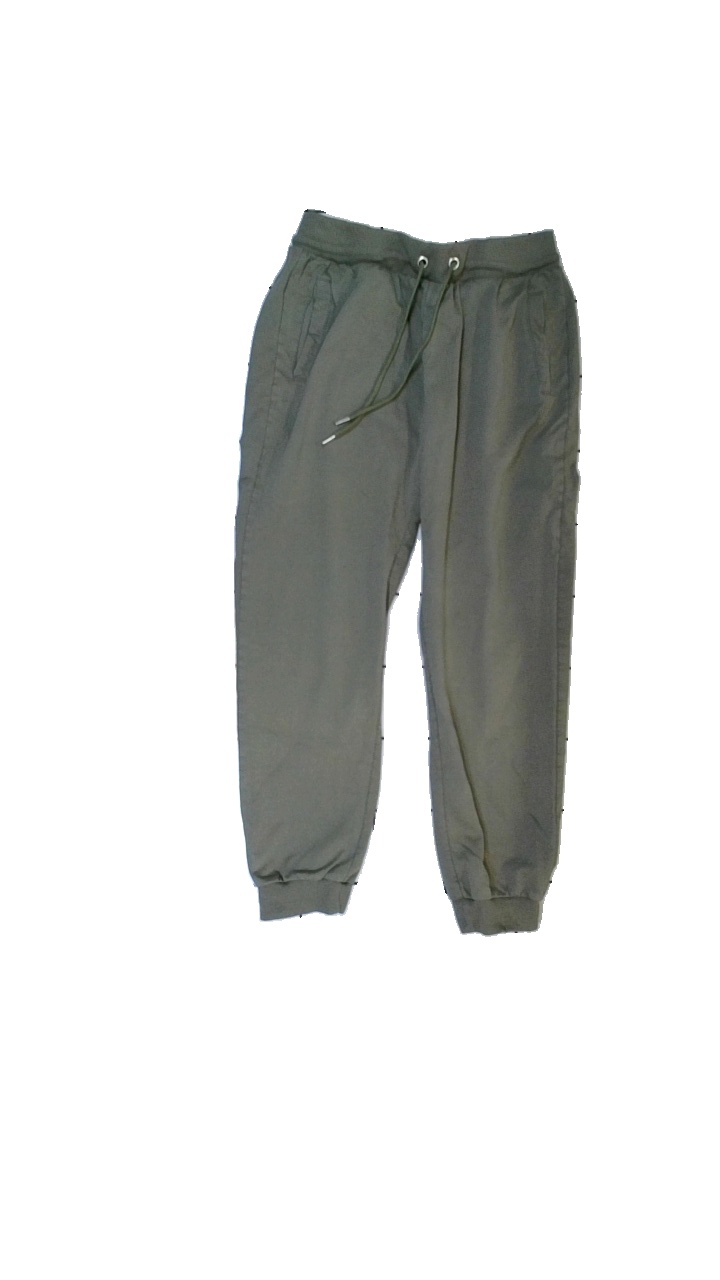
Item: Trousers (Ladies)
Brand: My Wear
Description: Gröna mjukisbyxor
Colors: Green
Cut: Regular
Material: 62% bomull 38% polyester
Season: All
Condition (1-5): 5
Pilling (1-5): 5
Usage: Reuse
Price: <50